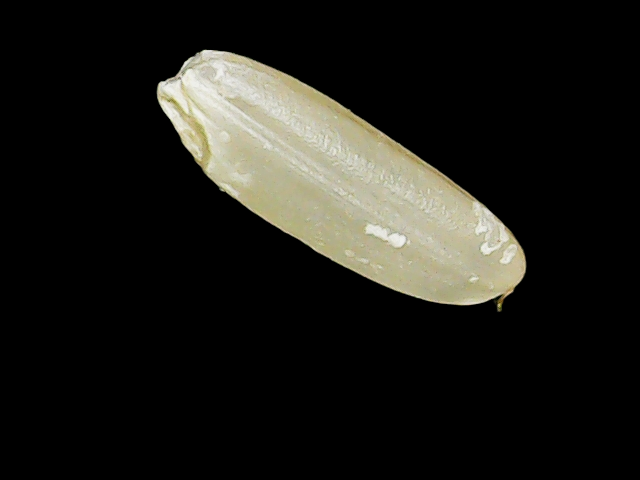
Rice variety: Binadhan17